Bolton Wanderers F.C.

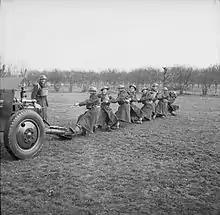
Men from Bolton Wanderers Football Club serving together with a battery of artillery in the 53rd (Bolton) Field Regiment, Royal Artillery, of the 42nd (East Lancashire) Infantry Division, at Beccles, Suffolk on the east coast of England. The photograph, taken sometime in 1940, shows the nine footballers in uniform cleaning an artillery piece.

On 9 March 1946, the club's home was the scene of the Burnden Park disaster which, at the time, was the worst tragedy in British football history. 33 Bolton Wanderers fans were crushed to death, and another 400 injured, in an FA Cup quarter-final second leg tie between Bolton and Stoke City. There was an estimated 67,000-strong crowd crammed in for the game, though other estimates vary widely, and a further 15,000 had been locked out when it became clear the stadium was full. The disaster led to Moelwyn Hughes's official report, which recommended more rigorous control of crowd sizes.